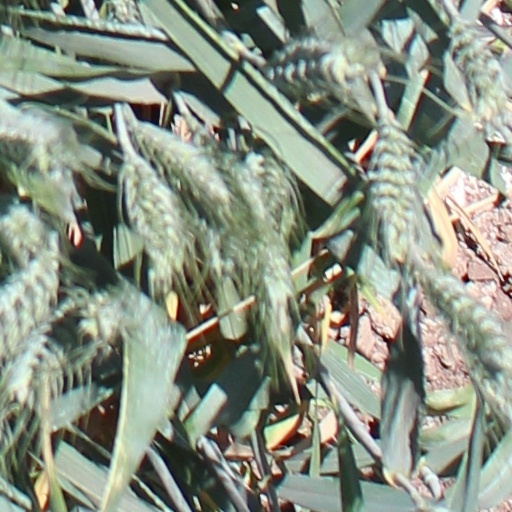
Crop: wheat